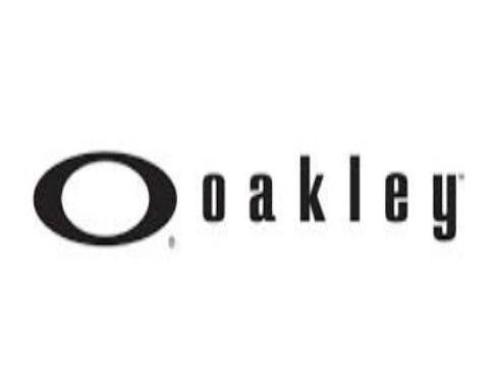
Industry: Sports